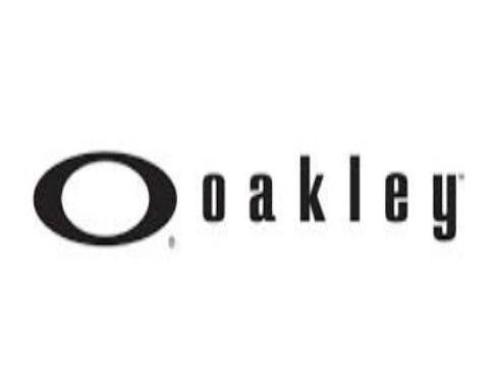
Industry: Sports